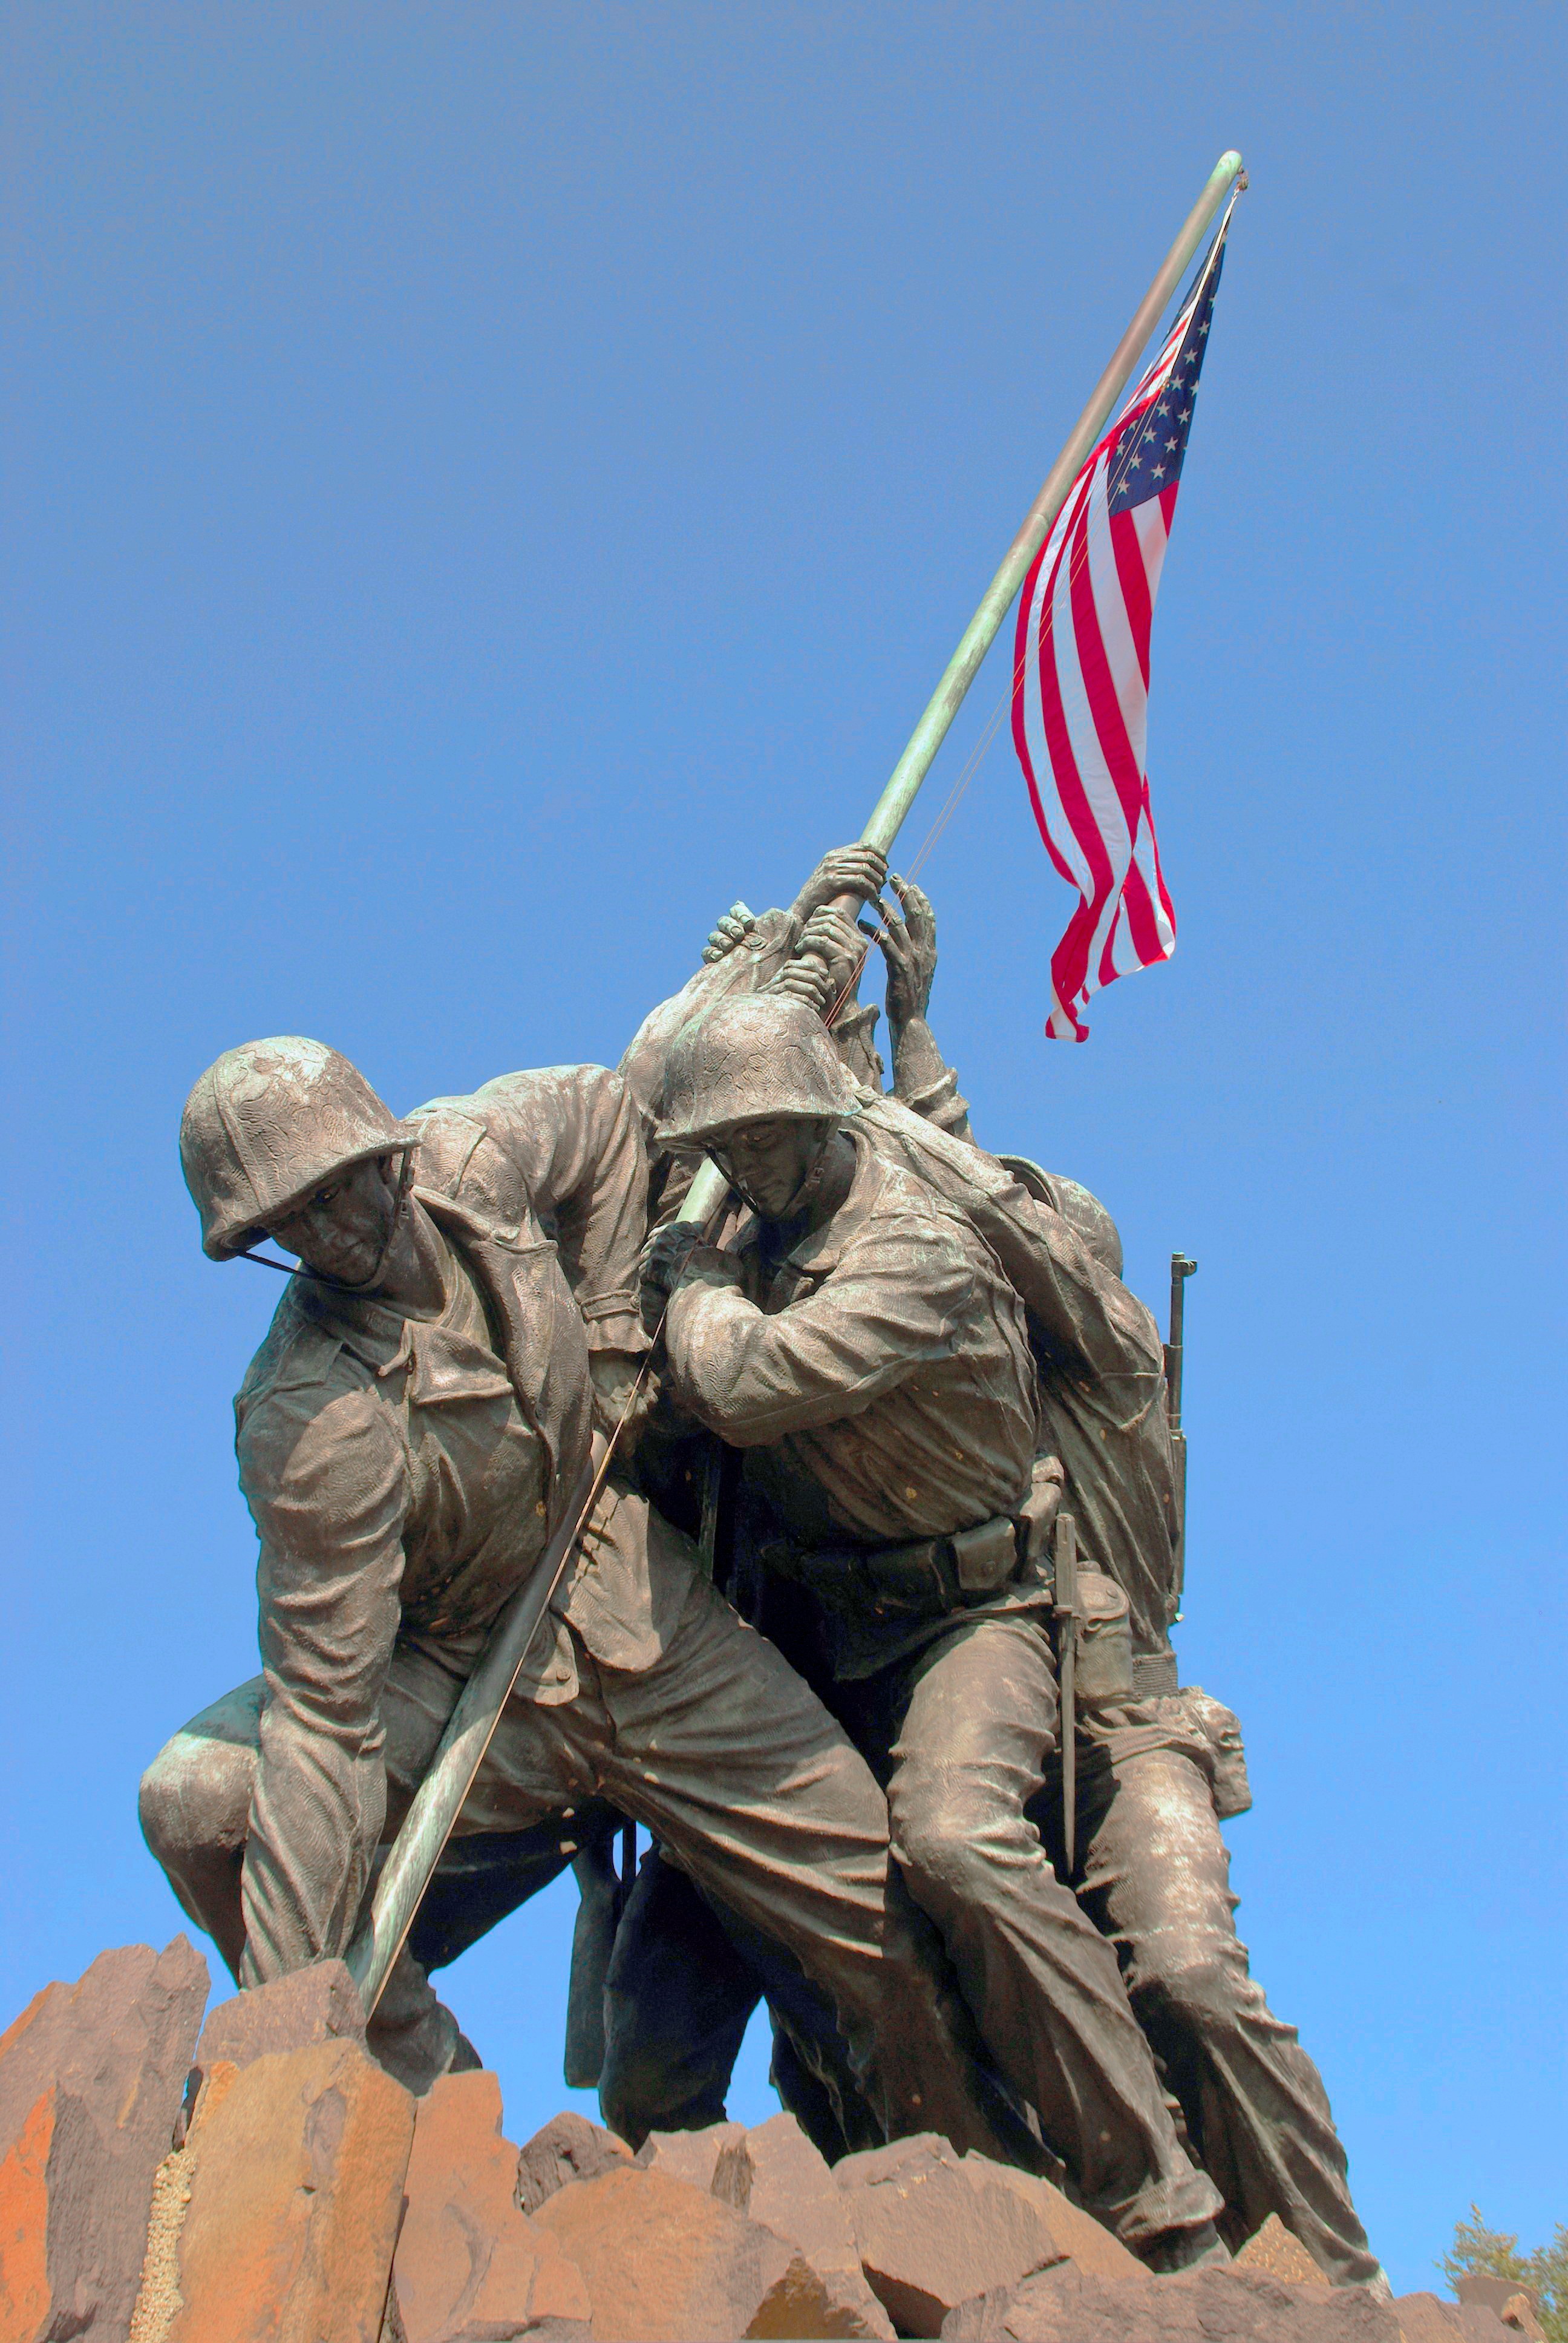
monument, statue, soldier, america, washington, sculpture, arlington, iwo jima